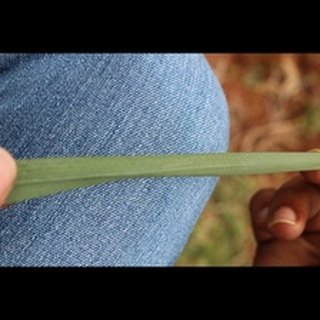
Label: healthy_wheat